Tove Enblom

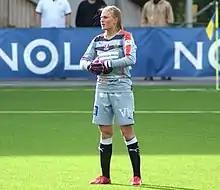

Tove Evelina Enblom (born 20 November 1994) is a Swedish footballer who plays as a goalkeeper for Vålerenga in the Toppserien.